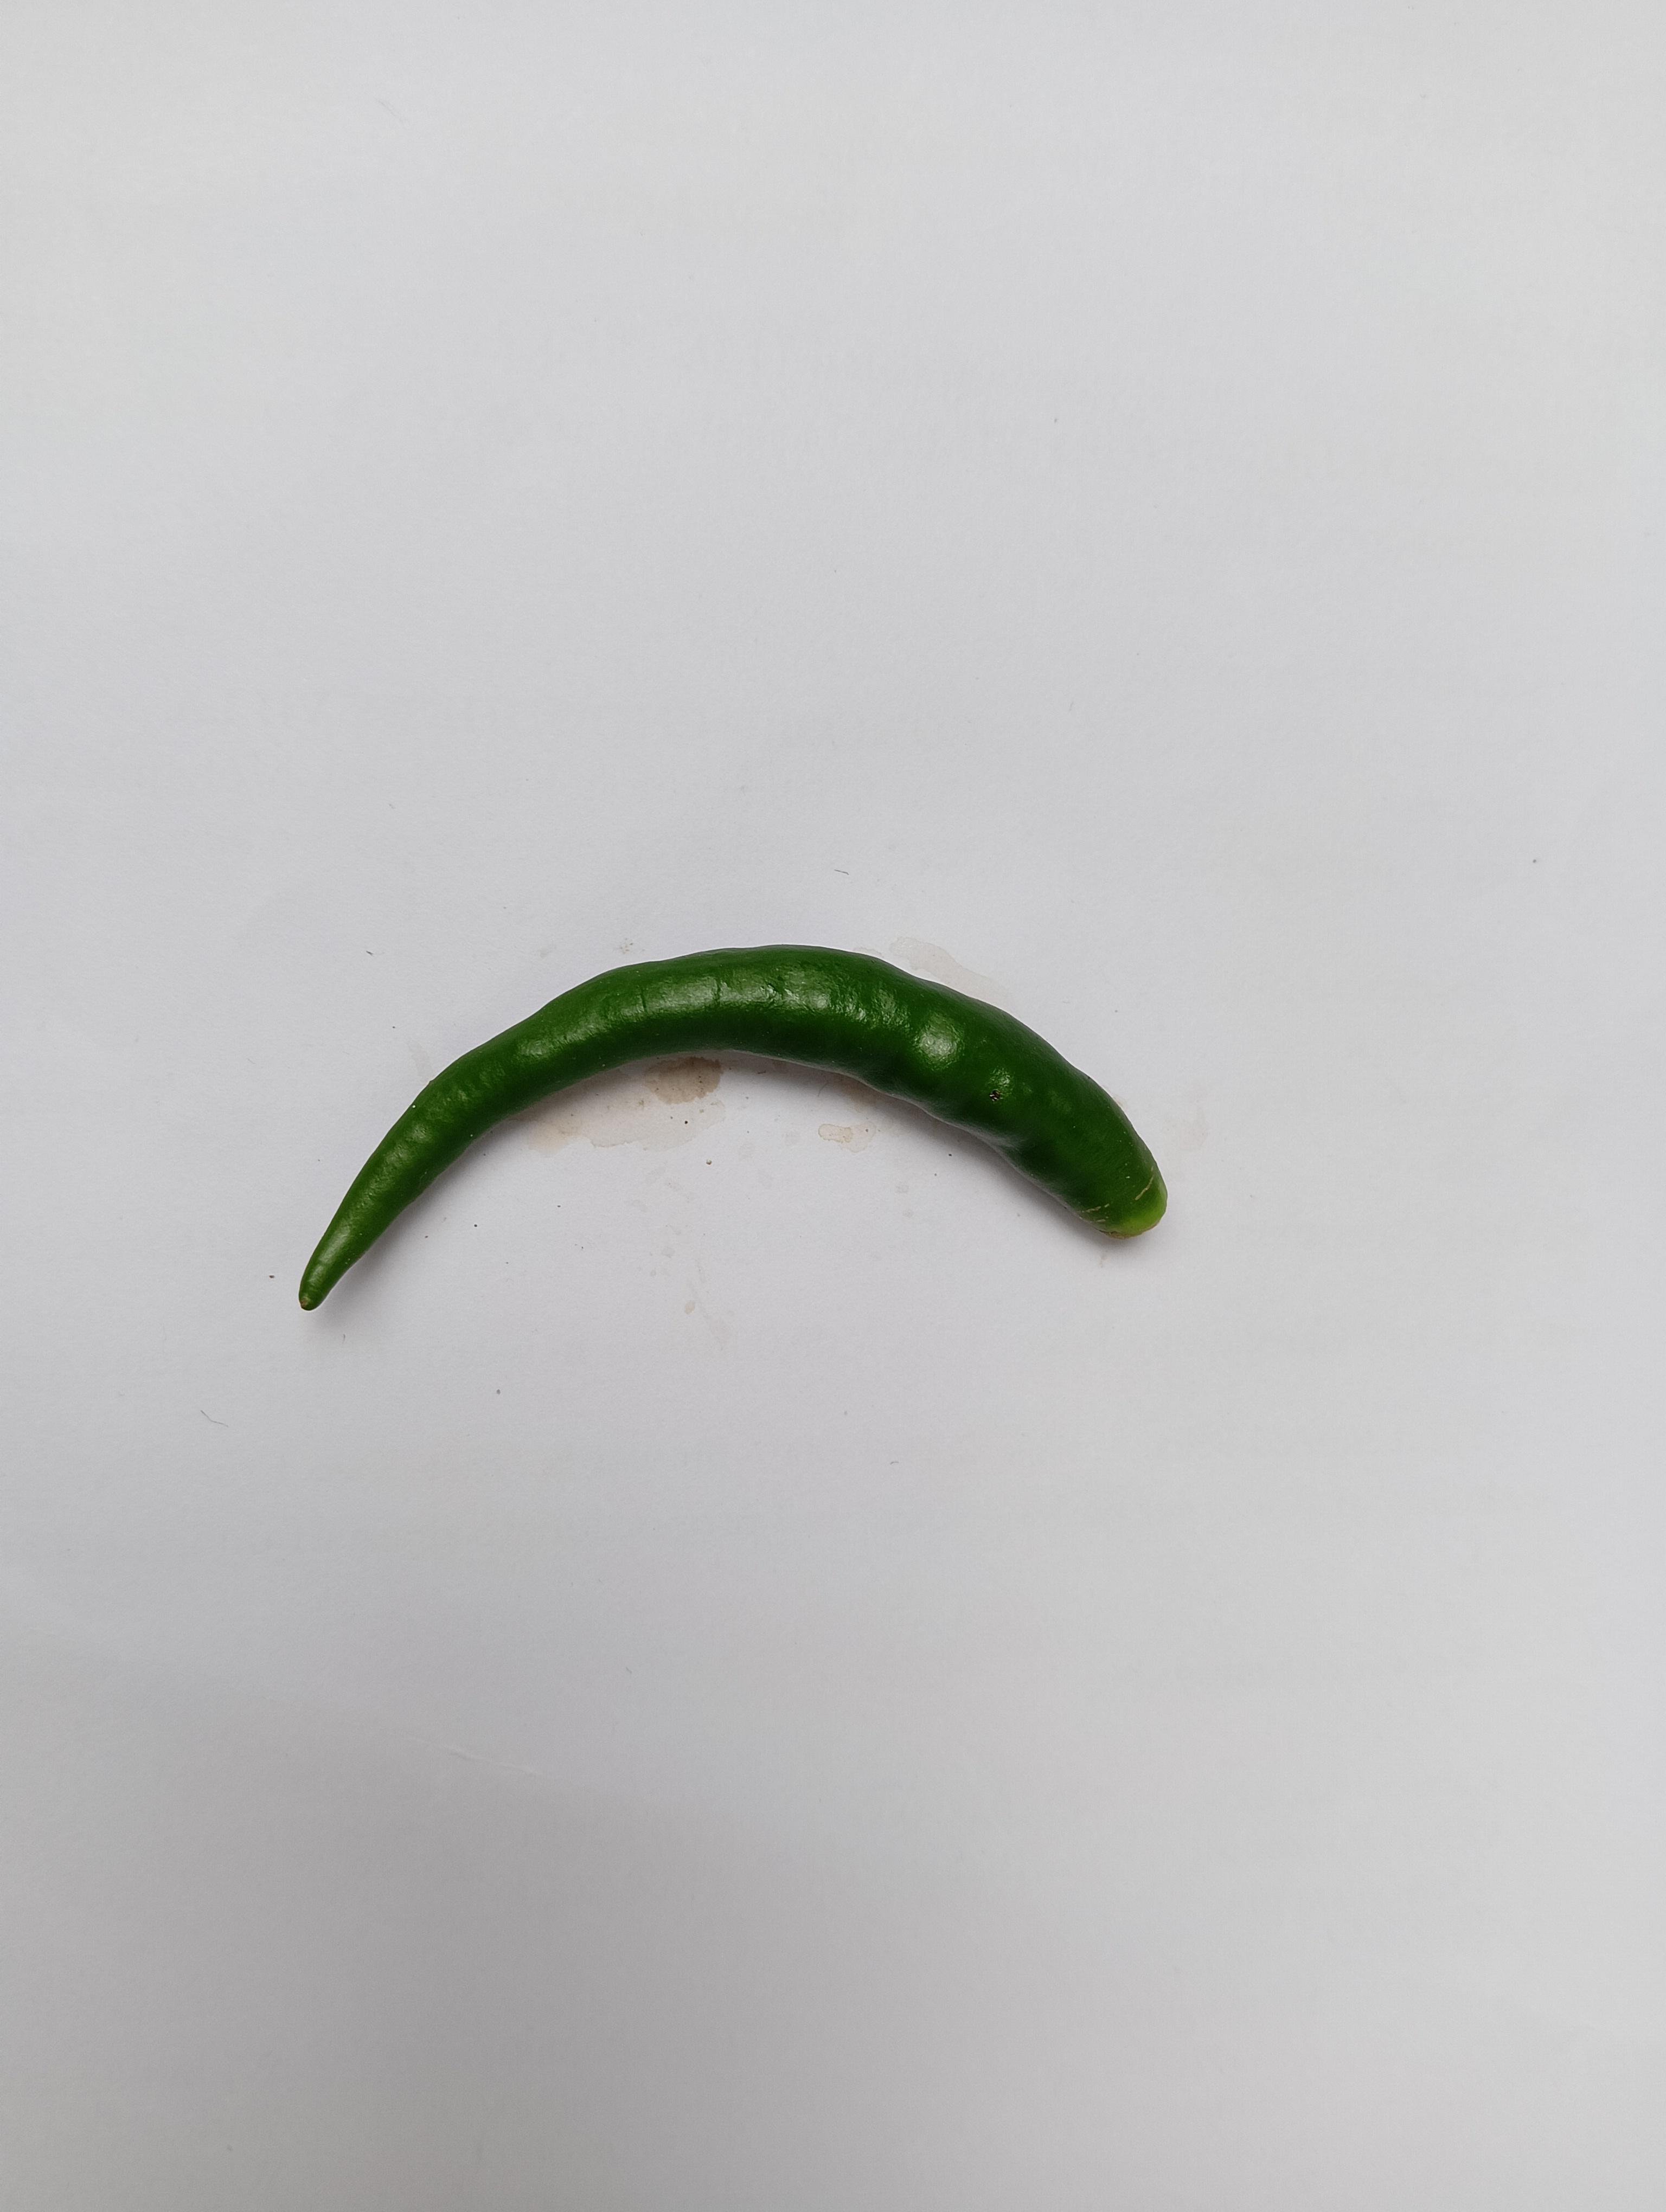
Label: Green Chili